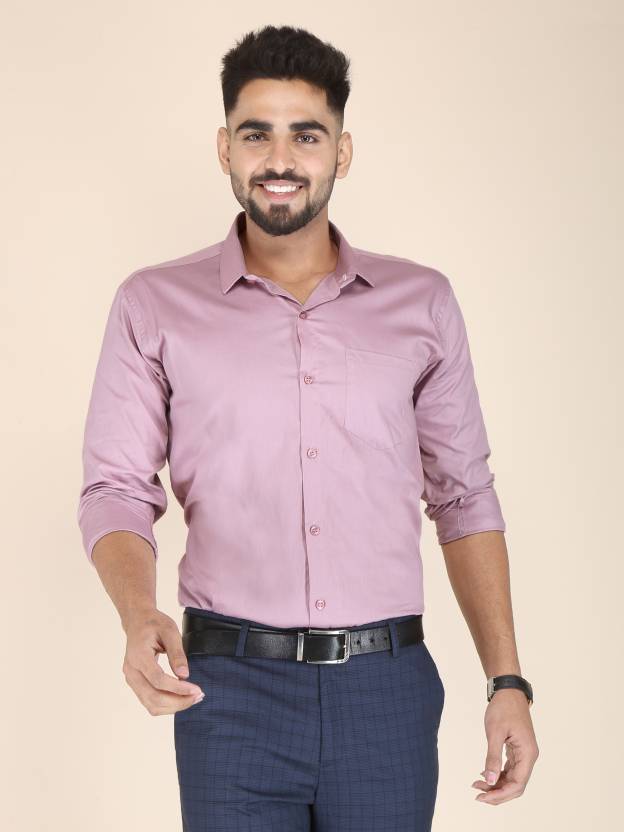
Product: Men Slim Fit Solid Spread Collar Formal Shirt
Price: ₹398
Colors: Pink
Pattern: Solid
Description: FUBAR shirts are known for its premium quality and comfort. These shirts can be used for official purpose, parties and Formal events .